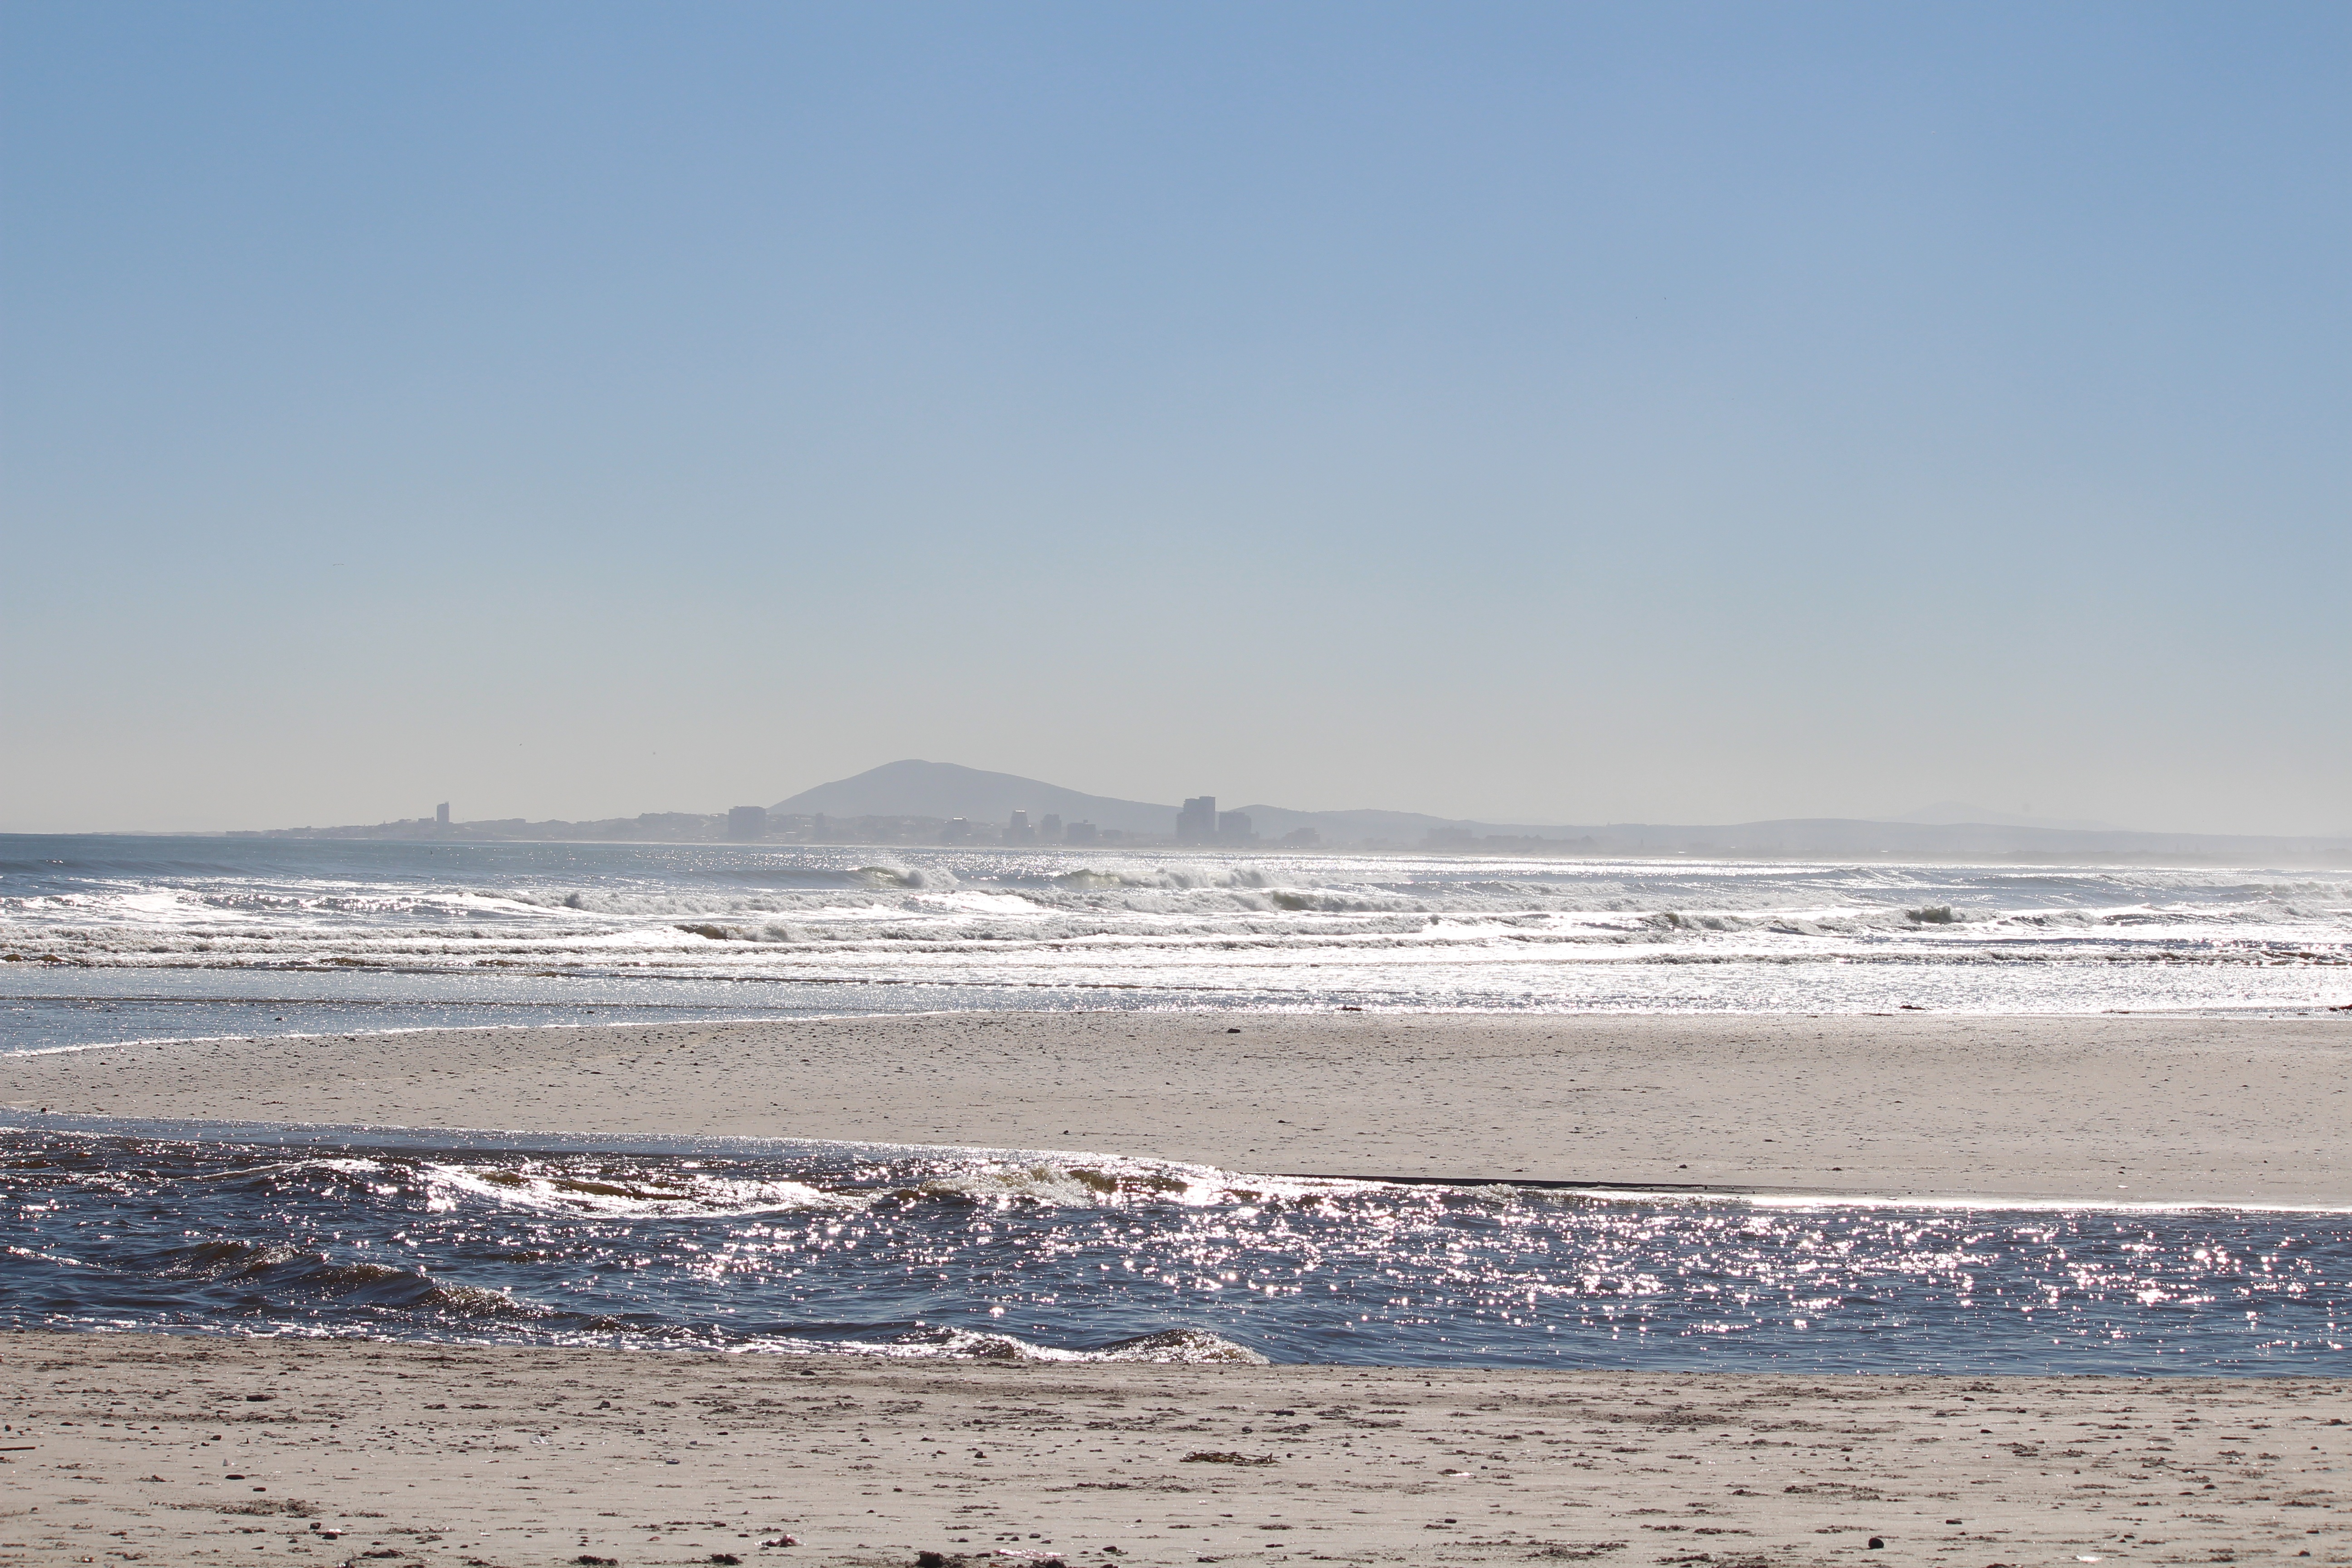
beach, sea, coast, water, sand, ocean, horizon, sky, shore, wave, holiday, body of water, back light, mudflat, wind wave